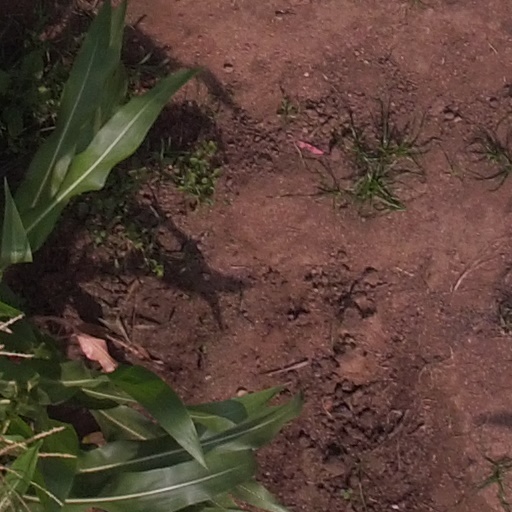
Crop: maize; corn